Afonya

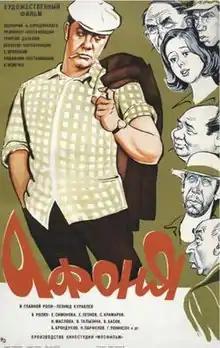
Film poster

Afonya is a Soviet romantic comedy-drama film produced by Mosfilm and first released in 1975. The film became the Soviet box office leader of 1975 with a total of 62.2 million ticket sales. The film was shot on location in Yaroslavl.